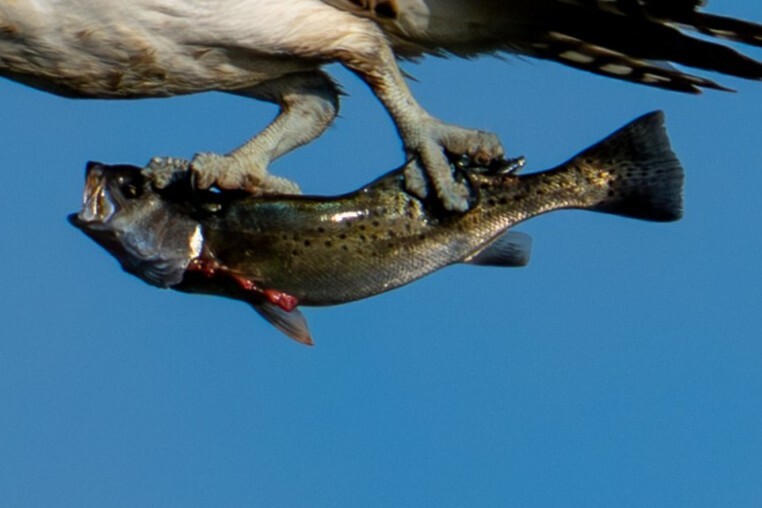
fish (species not among the labelled classes)